Étaules, Charente-Maritime

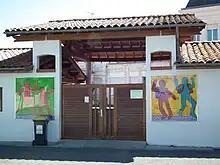
The elementary school of Etaules. The frescoes are a tribute to Keith Haring.

From 1799 to 1848, under the constitution of "22 Frimaire Year VIII" (13 December 1799), mayors were appointed by the prefect for communes with less than 5,000 inhabitants. The Restoration established the appointment of mayors and councillors. After the 1831 organic law mayors were appointed (by the king for communes with more than 3,000 inhabitants, by the prefect for smaller) but councillors were elected by censal suffrage for six years.